Golden galaxias

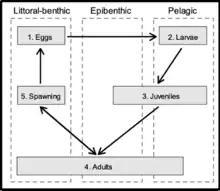
Diagram depicting "Galaxias auratus"' five typical life stages, and their positions in the water column based on their developmental phase (picture credit: Dr. Scott Hardie)

Unlike most other galaxias species, the Golden galaxias spawns from late autumn to winter at temperatures of approximately . This temperature change is associated with increasing lake levels signaling the optimum conditions to spawn. Rocky shores and wetland habitats found in Lakes Sorrel and Crescent provide suitable sheltered habitats for spawning. Males become reproductively mature during their first year (at lengths over ), and females in their second year (at lengths over ). Records show that they have an average life expectancy of three to four years in the wild however, some individuals have been recorded reaching 6 years plus. Each individual female can produce a clutch of 1000–15,000 small (1.5 mm diameter) eggs with their fecundity closely associated with their age and size. Eggs have a sticky coating that adheres to the cobble substrate or aquatic vegetation at depths of in a scattered formation. Fertilized eggs incubate for around 30–45 days in the wild with peak larval hatching occurring during late winter to early spring. The newly hatched larvae are in length and remain pelagic until they reach 4–5 months in age. They then migrate towards the inshore lake bottom habitat where they mature into adults.